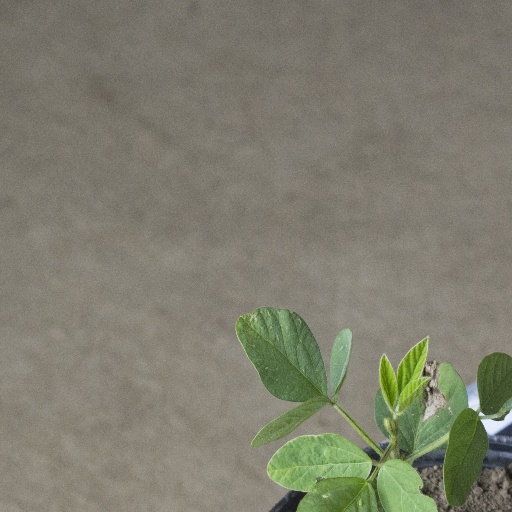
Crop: soybean